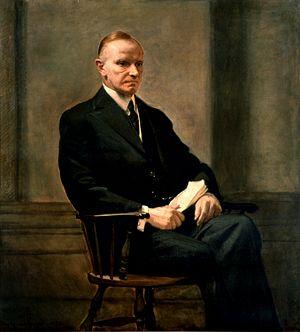
John Calvin Coolidge, Jr., né le 4 juillet 1872 à Plymouth et mort le 5 janvier 1933 à Northampton, est un homme d'État américain, 30ᵉ président des États-Unis en fonction du 2 août 1923 au 4 mars 1929.
Le portrait officiel du président des États-Unis est un portrait du président des États-Unis réalisé après son mandat. Cette tradition commence avec le portrait de George Washington par Gilbert Stuart. Ils sont accrochés dans la Maison-Blanche, à Washington, D.C..